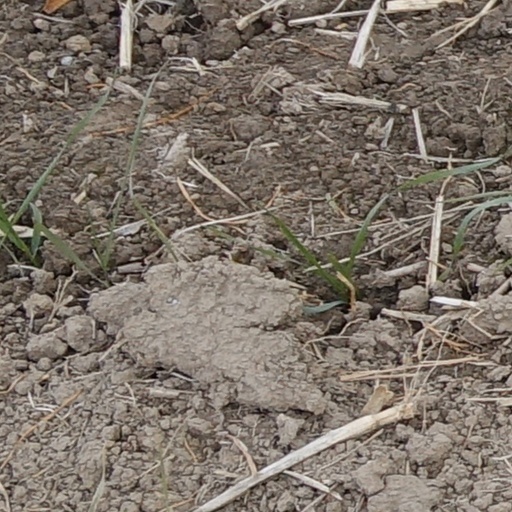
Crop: wheat